Louis Hope

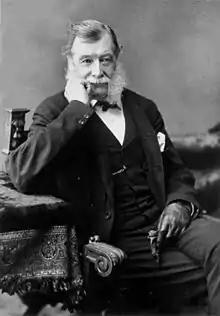

Louis Hope (19 October 1817 – 15 August 1894) was a Member of the Queensland Legislative Council.